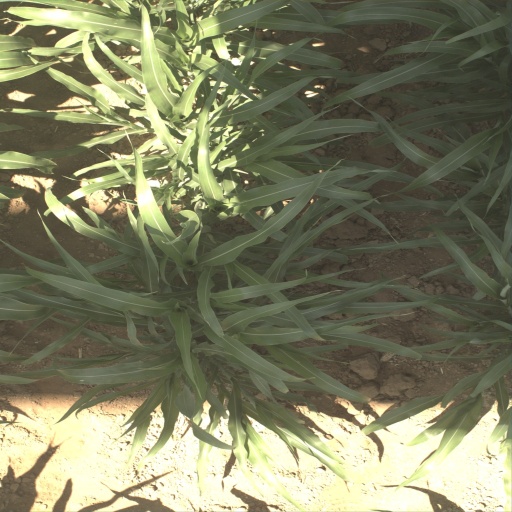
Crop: sorghum